Road safety

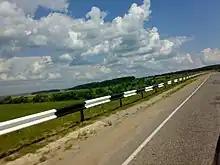
Guard rail on road in Kaluga Oblast (Russia)

By 1947 the Pedestrians' Association was suggesting that many of the safety features being introduced (speed limits, traffic calming, road signs and road markings, traffic lights, Belisha beacons, pedestrian crossings, cycle lanes, etc.) were potentially self-defeating because "every nonrestrictive safety measure, however admirable in itself, is treated by the drivers as an opportunity for more speeding, so that the net amount of danger is increased and the latter state is worse than the first."